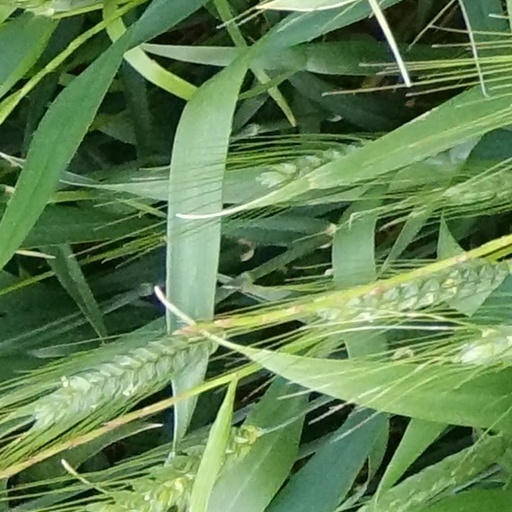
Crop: wheat